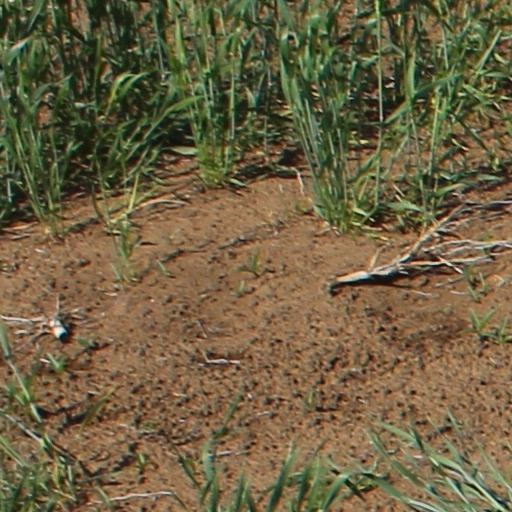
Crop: wheat